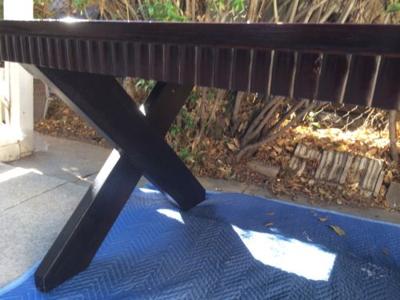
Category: table